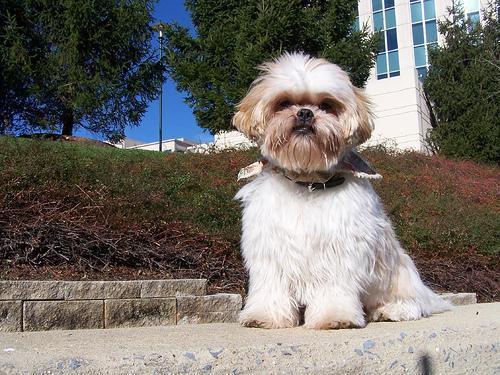
Shih-Tzu